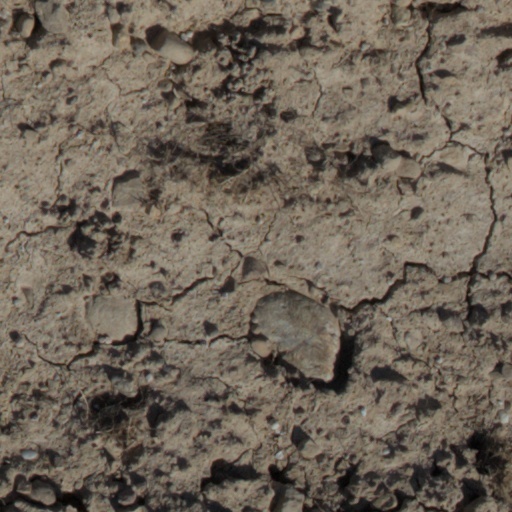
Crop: wheat